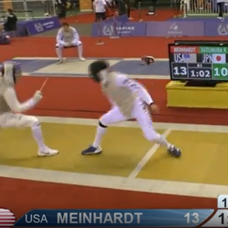
Label: Resized Point